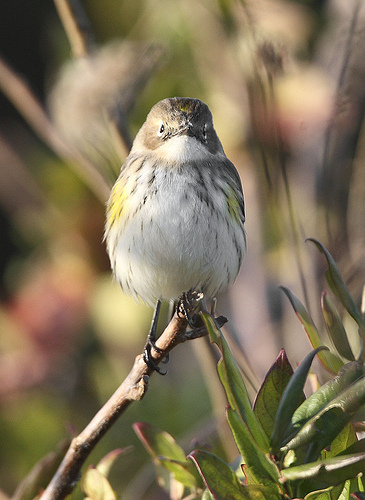
a small, round bird with a white belly and breast, and a golden brown head, with black tarsus and feet, small eyes, and a black beak.
this bird is fluffy with a white belly and neck, grey head, and yellow speckled throughout.
a round-shaped bird with white eye rings, bright yellow spots on the flanks, and grey-specked wings and collar.
this medium sized bird is brown with a white breast and yellow spots on its side
this bird is white and brown in color with a stubby beak, and light eye rings.
this is a fluffy, round little bird with a white body and brown head and tiny eyes set low.
this bird is white with yellow and has a very short beak.
this is a round white bired with grey specs on its breast with a small beak and small eyes.
the bird has a small bill and spotted belly that is white.
a small bird with a white belly and short beak.
Species: Myrtle Warbler